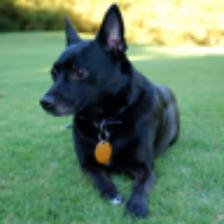
Label: NonHuman